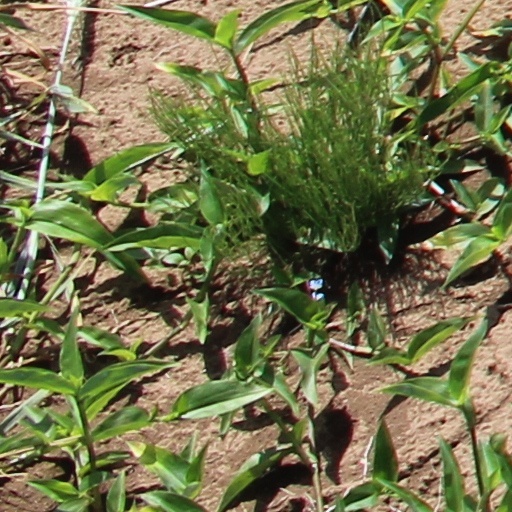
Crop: wheat